USS Berkeley

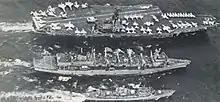
Camden replenishes Constellation and "Berkeley" in 1974

Departing Long Beach on 13 February, the guided-missile destroyer made fuel stops at Pearl Harbor, Midway, and Guam before arriving at Yokosuka on 4 March. After two weeks of upkeep, she sailed to "Yankee Station"—arriving there on 23 March—and provided planeguard support for "Constellation" and . Then, starting on 10 May, the warship provided two weeks of naval gunfire support off South Vietnam. Between 25 May and 15 June, "Berkeley" visited Hong Kong and Kobe for rest and recreation before returning to South Vietnam for four weeks of gunline operations. Next came a port visit to Bangkok, Thailand, in mid-July, followed by three days of upkeep at Subic Bay. From there, the warship sailed for home on the 27th and moored at Long Beach on 14 August. The remainder of the year was dedicated to type training and upkeep in preparation for another western Pacific deployment in early 1971.